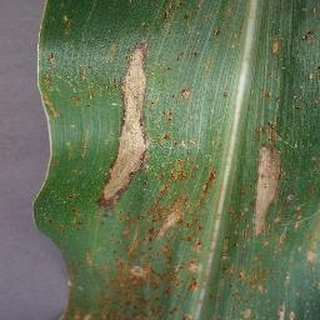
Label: corn_northern_leaf_blight